The Black Crown (film)

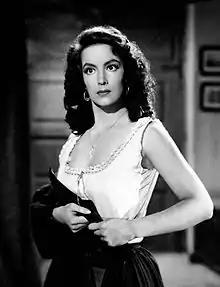
María Félix in the film

The Black Crown (French: La Couronne noire, Spanish: La corona negra) is a 1951 French-Spanish film noir directed by Luis Saslavsky and starring María Félix, Rossano Brazzi and Vittorio Gassman. It is based on the story "La Vénus d'Ille" by Prosper Mérimée.